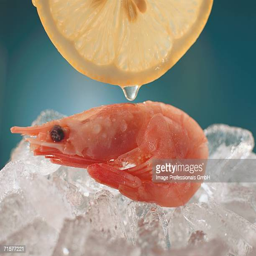
cooked shrimp on ice and a slice of lemon